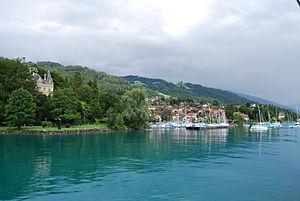
Le château de Hünegg est un château du XIXᵉ siècle situé sur le territoire de la commune bernoise de Hilterfingen, au bord du lac de Thoune, en Suisse. Le château est entouré d'un parc aux arbres remarquables.